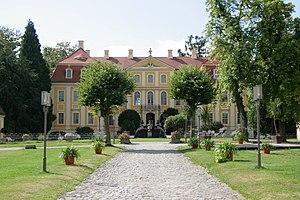
Le château de Rammenau est un château baroque saxon situé à Rammenau, près de Bischofswerda dans l'arrondissement de Bautzen, à trente kilomètres au nord-est de Dresde. C'est l'un des plus beaux châteaux baroques de Saxe.